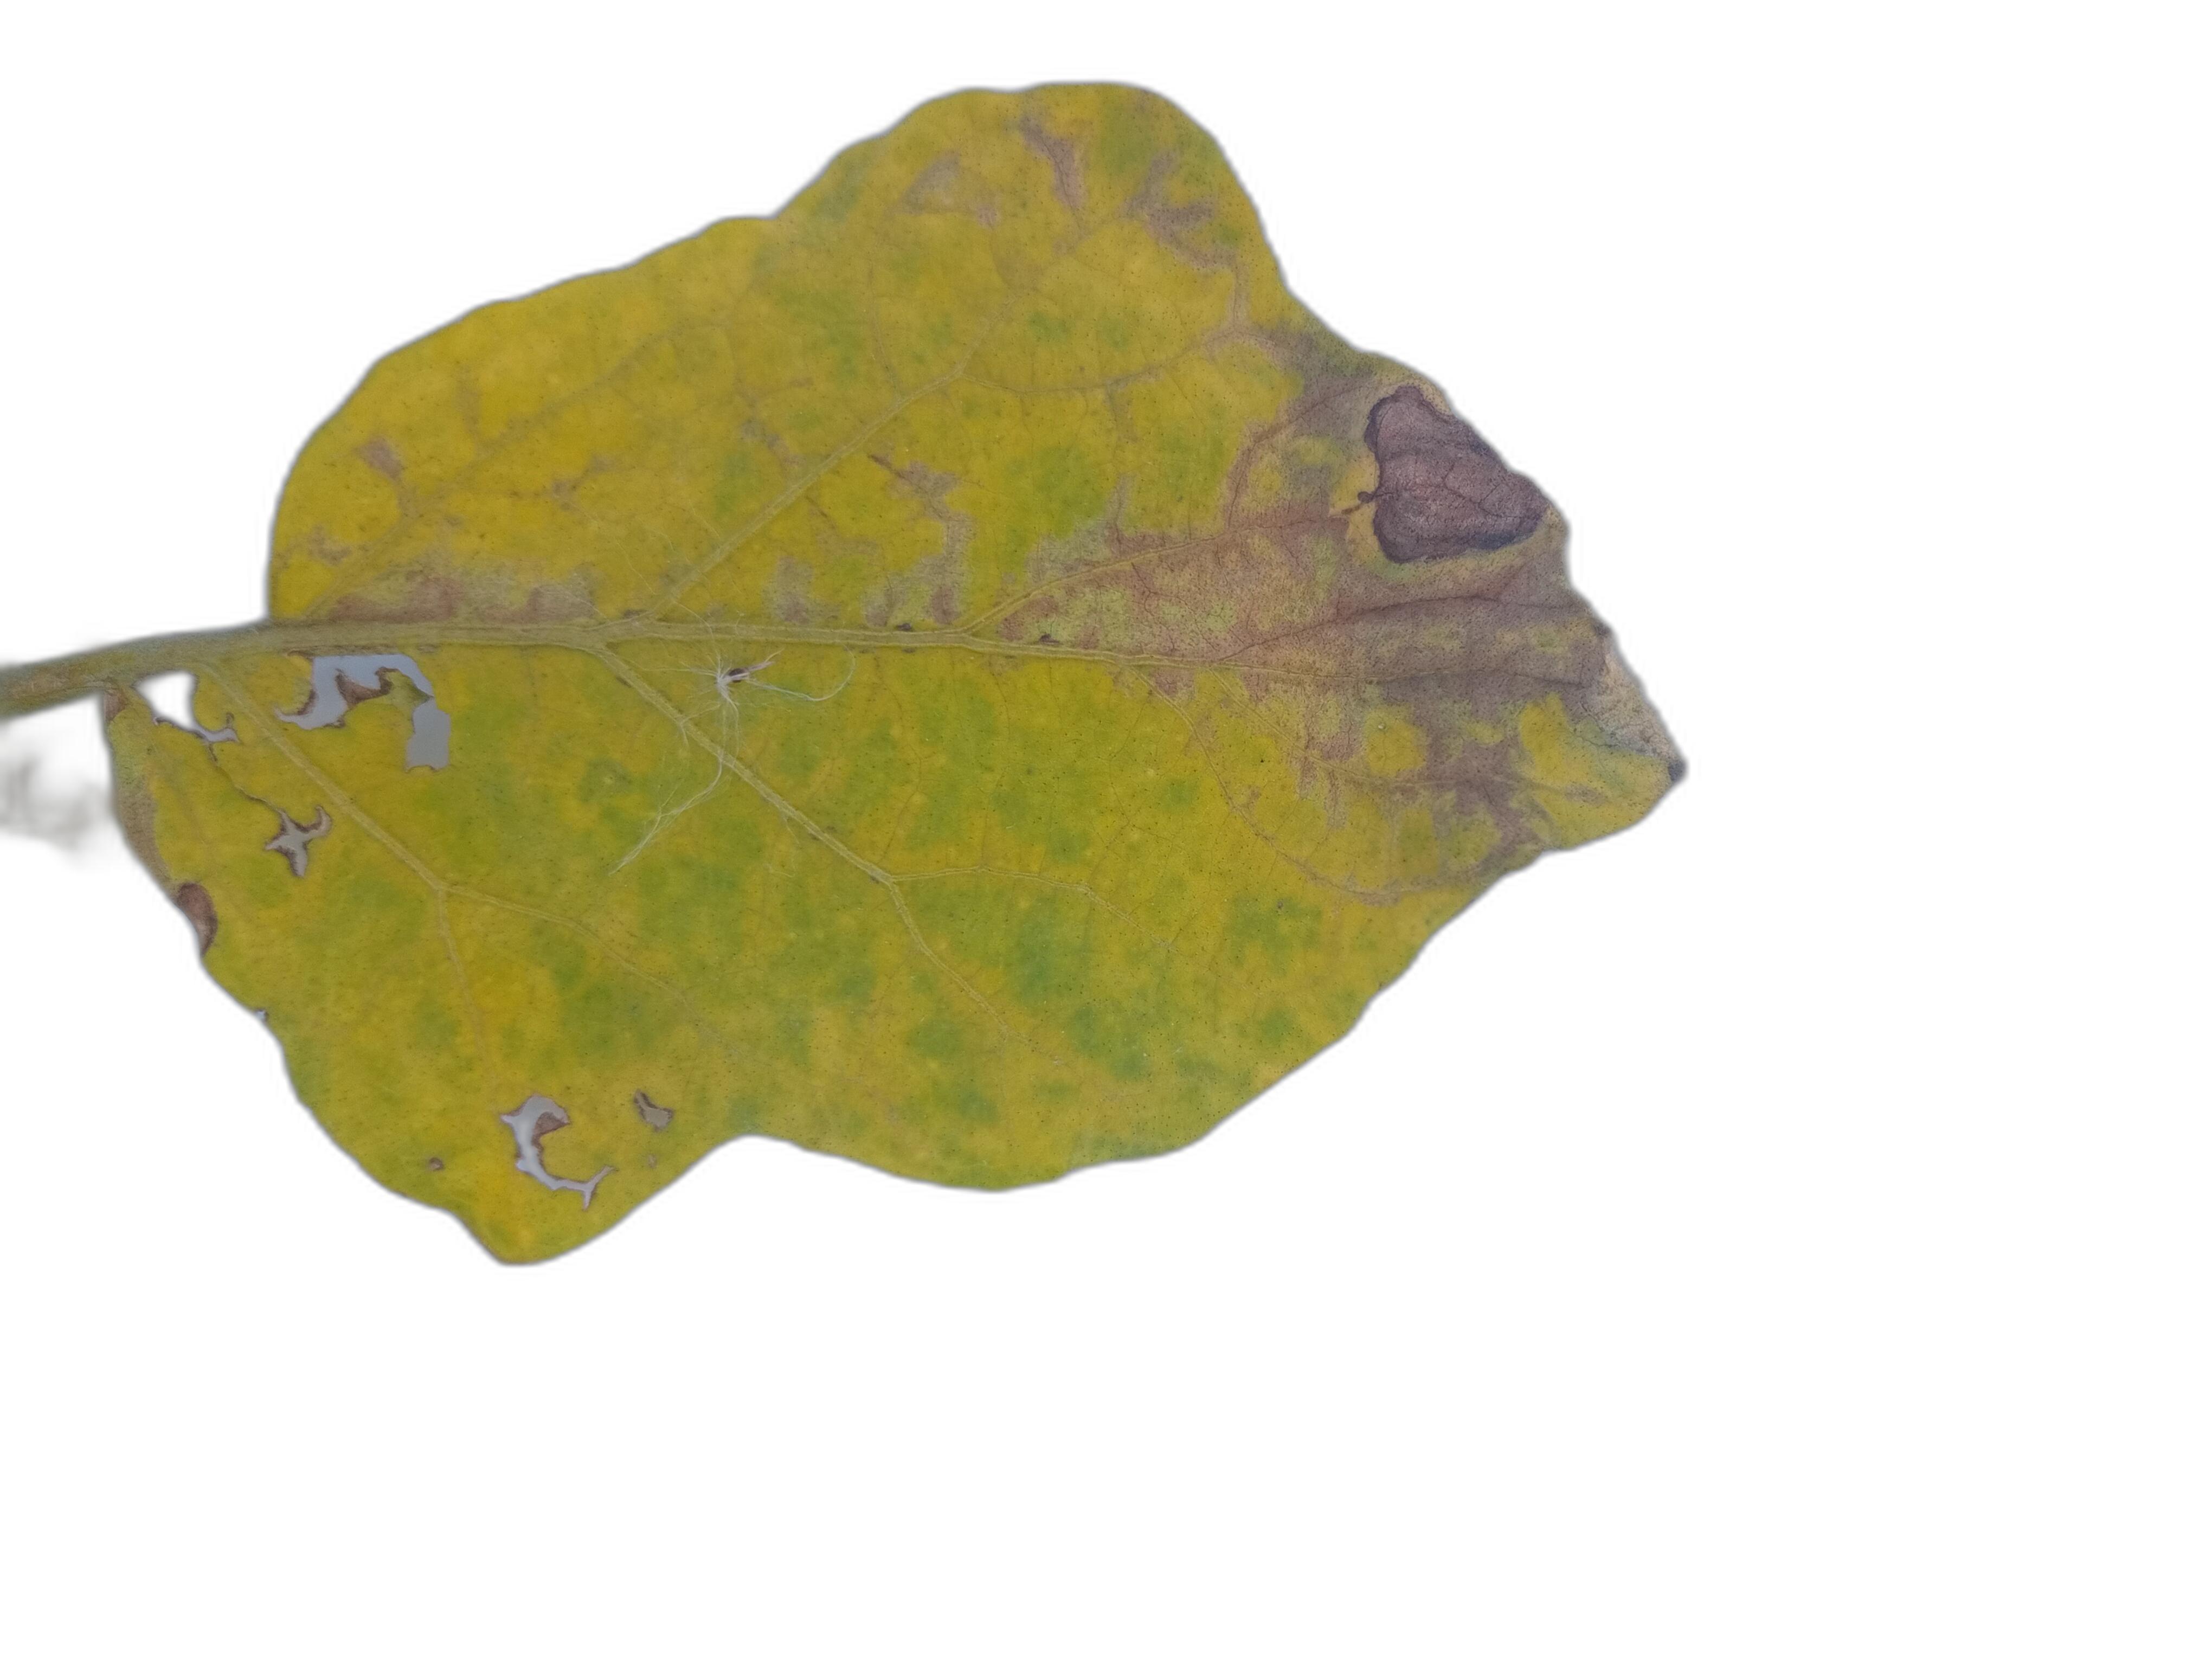
Label: Leaf Spot Disease